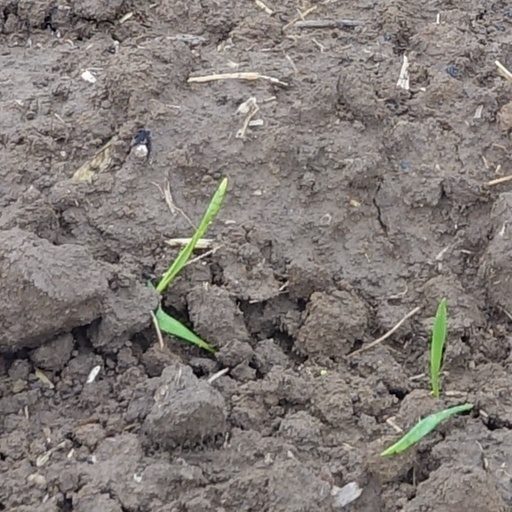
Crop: wheat